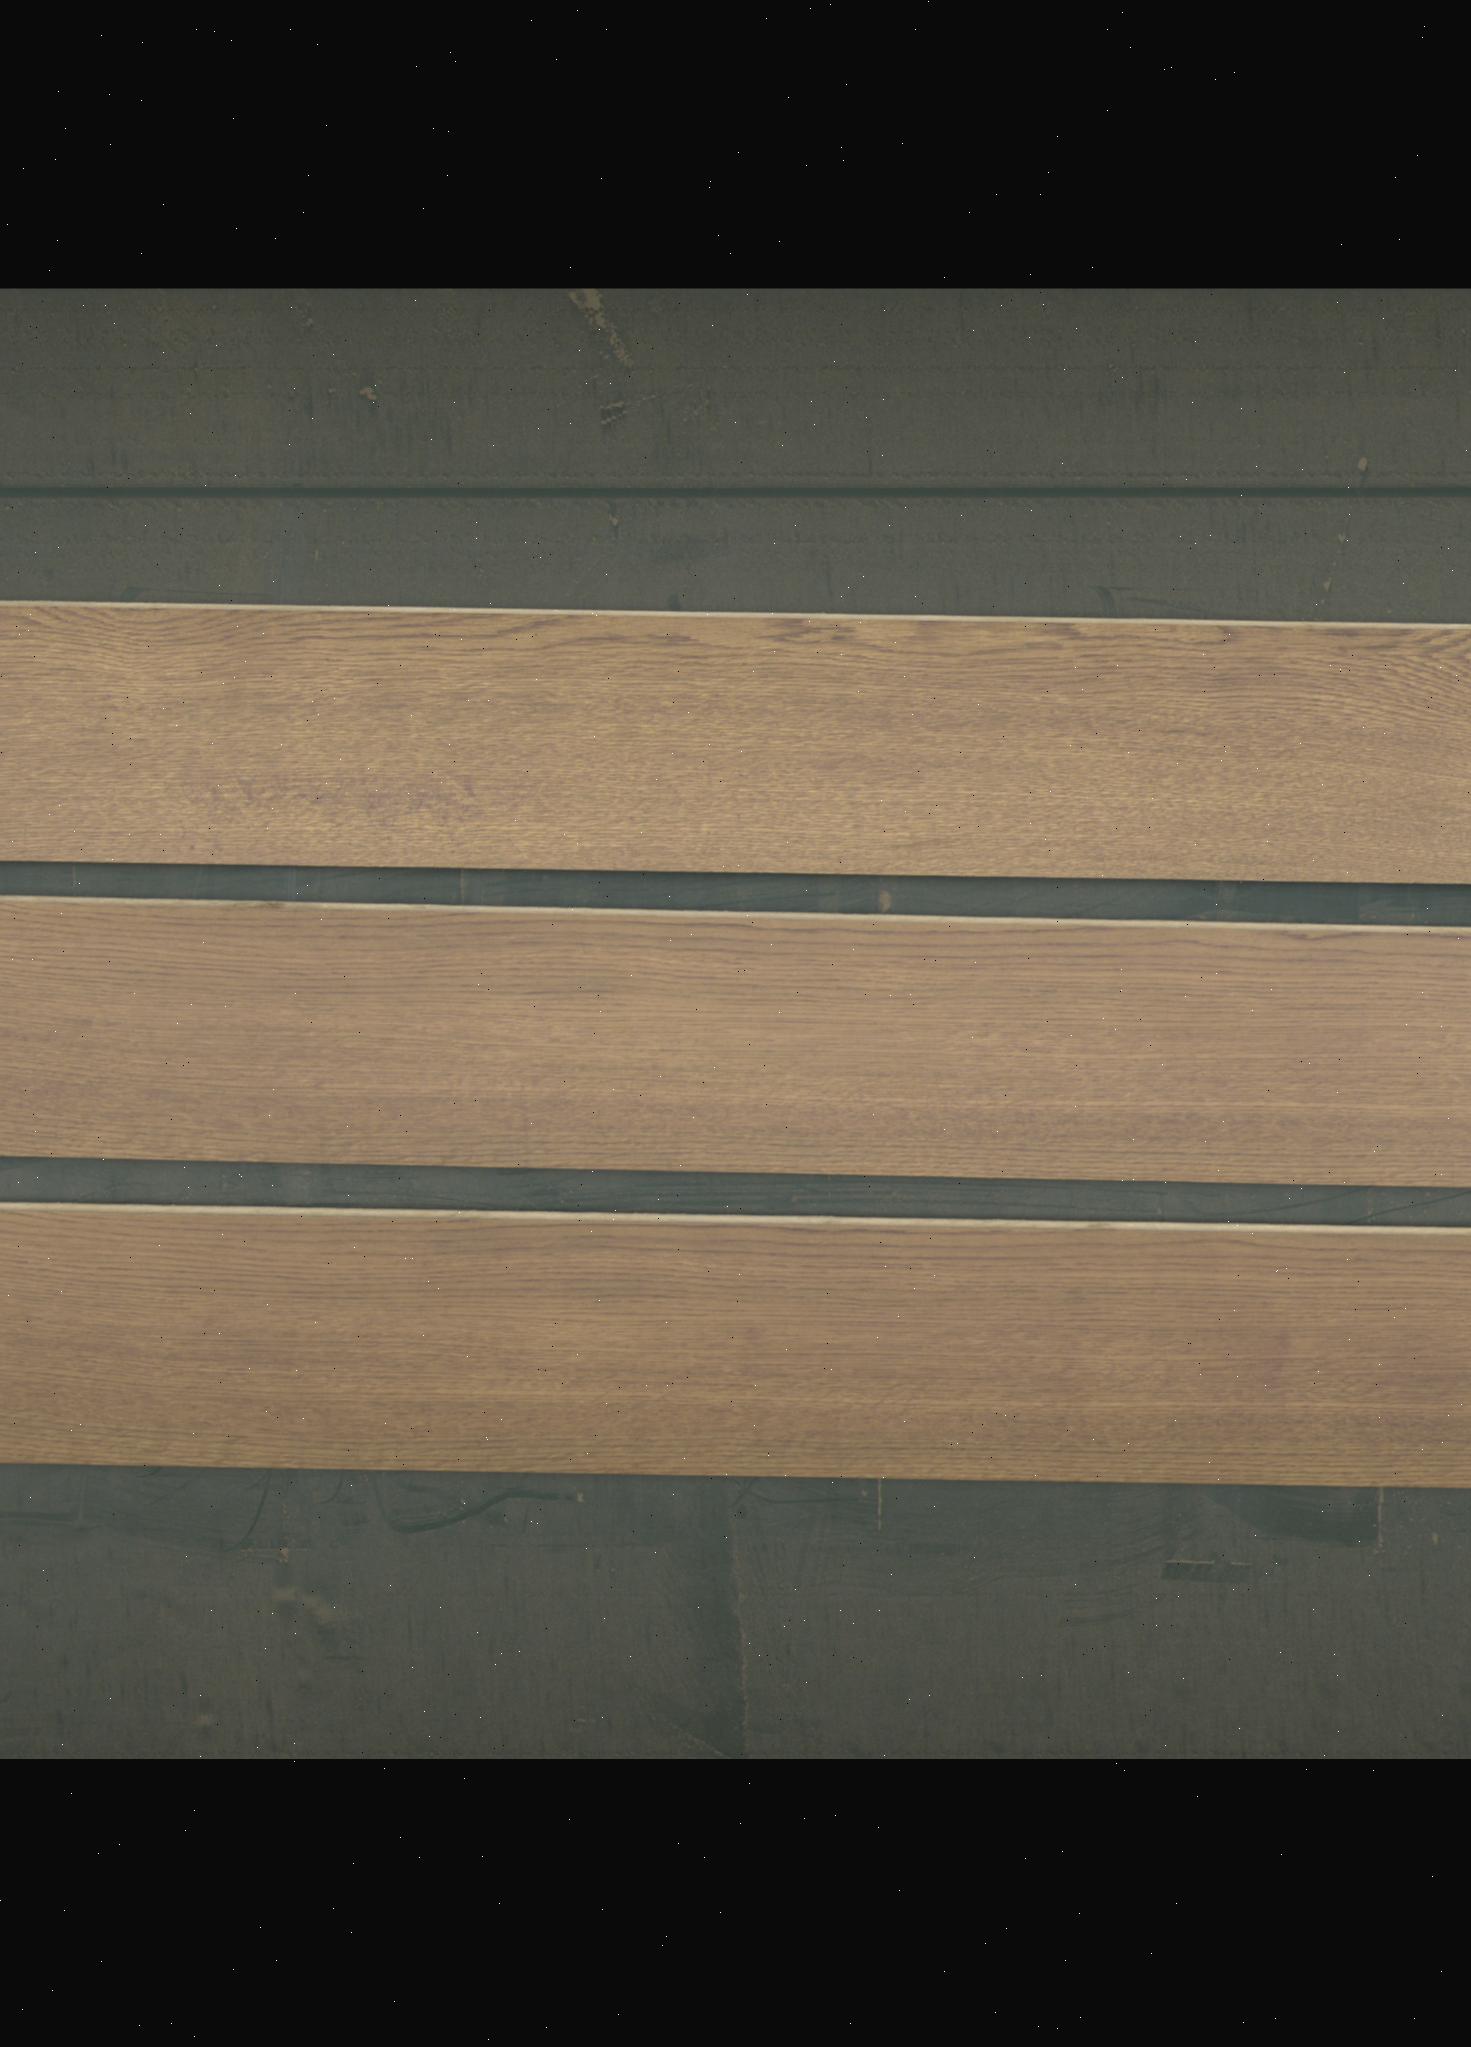
Label: mixers